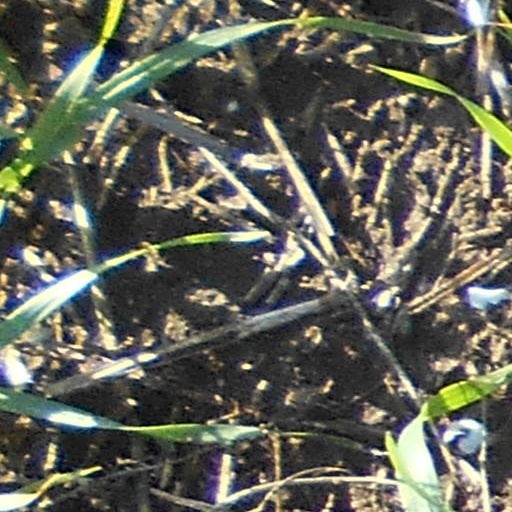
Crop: wheat